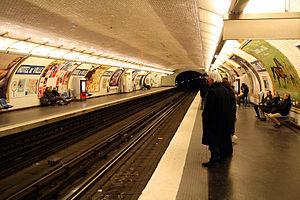
Hôtel de Ville est une station des lignes 1 et 11 du métro de Paris, située dans le 4ᵉ arrondissement de Paris.
La ligne 11 du métro de Paris est l'une des seize lignes du réseau métropolitain de Paris. Elle relie le centre de la capitale à la proche banlieue nord-est depuis la station Châtelet jusqu'à Mairie des Lilas, en Seine-Saint-Denis. Cette ligne est l'une des dernières à avoir été mise en service en 1935 ; elle est alors destinée à remplacer le tramway funiculaire de Belleville, disparu en 1924.